Midrash HaGadol

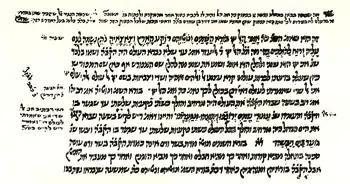
Manuscript page from Midrash HaGadol on Genesis.

The "Midrash HaGadol" on Genesis was first published by Solomon Schechter in 1902. A large portion of "Midrash HaGadol" on Exodus was then published by David Zvi Hoffmann in 1913. "Midrash HaGadol" on Book of Numbers was published by S. Fisch in 1940 in a more accessible style than the previous efforts, which were principally arranged for a scholarly audience. More recent editions listed by are those on Genesis and Exodus by M. Margulies (1967), on Leviticus by E.N. Rabinowitz (1932) and Adin Steinsaltz (1975), on Numbers by E.N. Rabinowitz (1973), and on Deuteronomy by S. Fisch (1972). The Mossad Harav Kook in Jerusalem has also published a five-volume edition.